Snellen chart

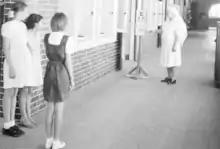
Variation of Snellen chart with another letter sequence. Australia, 1946

In the case of the traditional Snellen chart, the optotypes have the appearance of block letters, and are intended to be seen and read as letters. They are not, however, letters from any ordinary typographer's font. They have a particular, simple geometry in which: